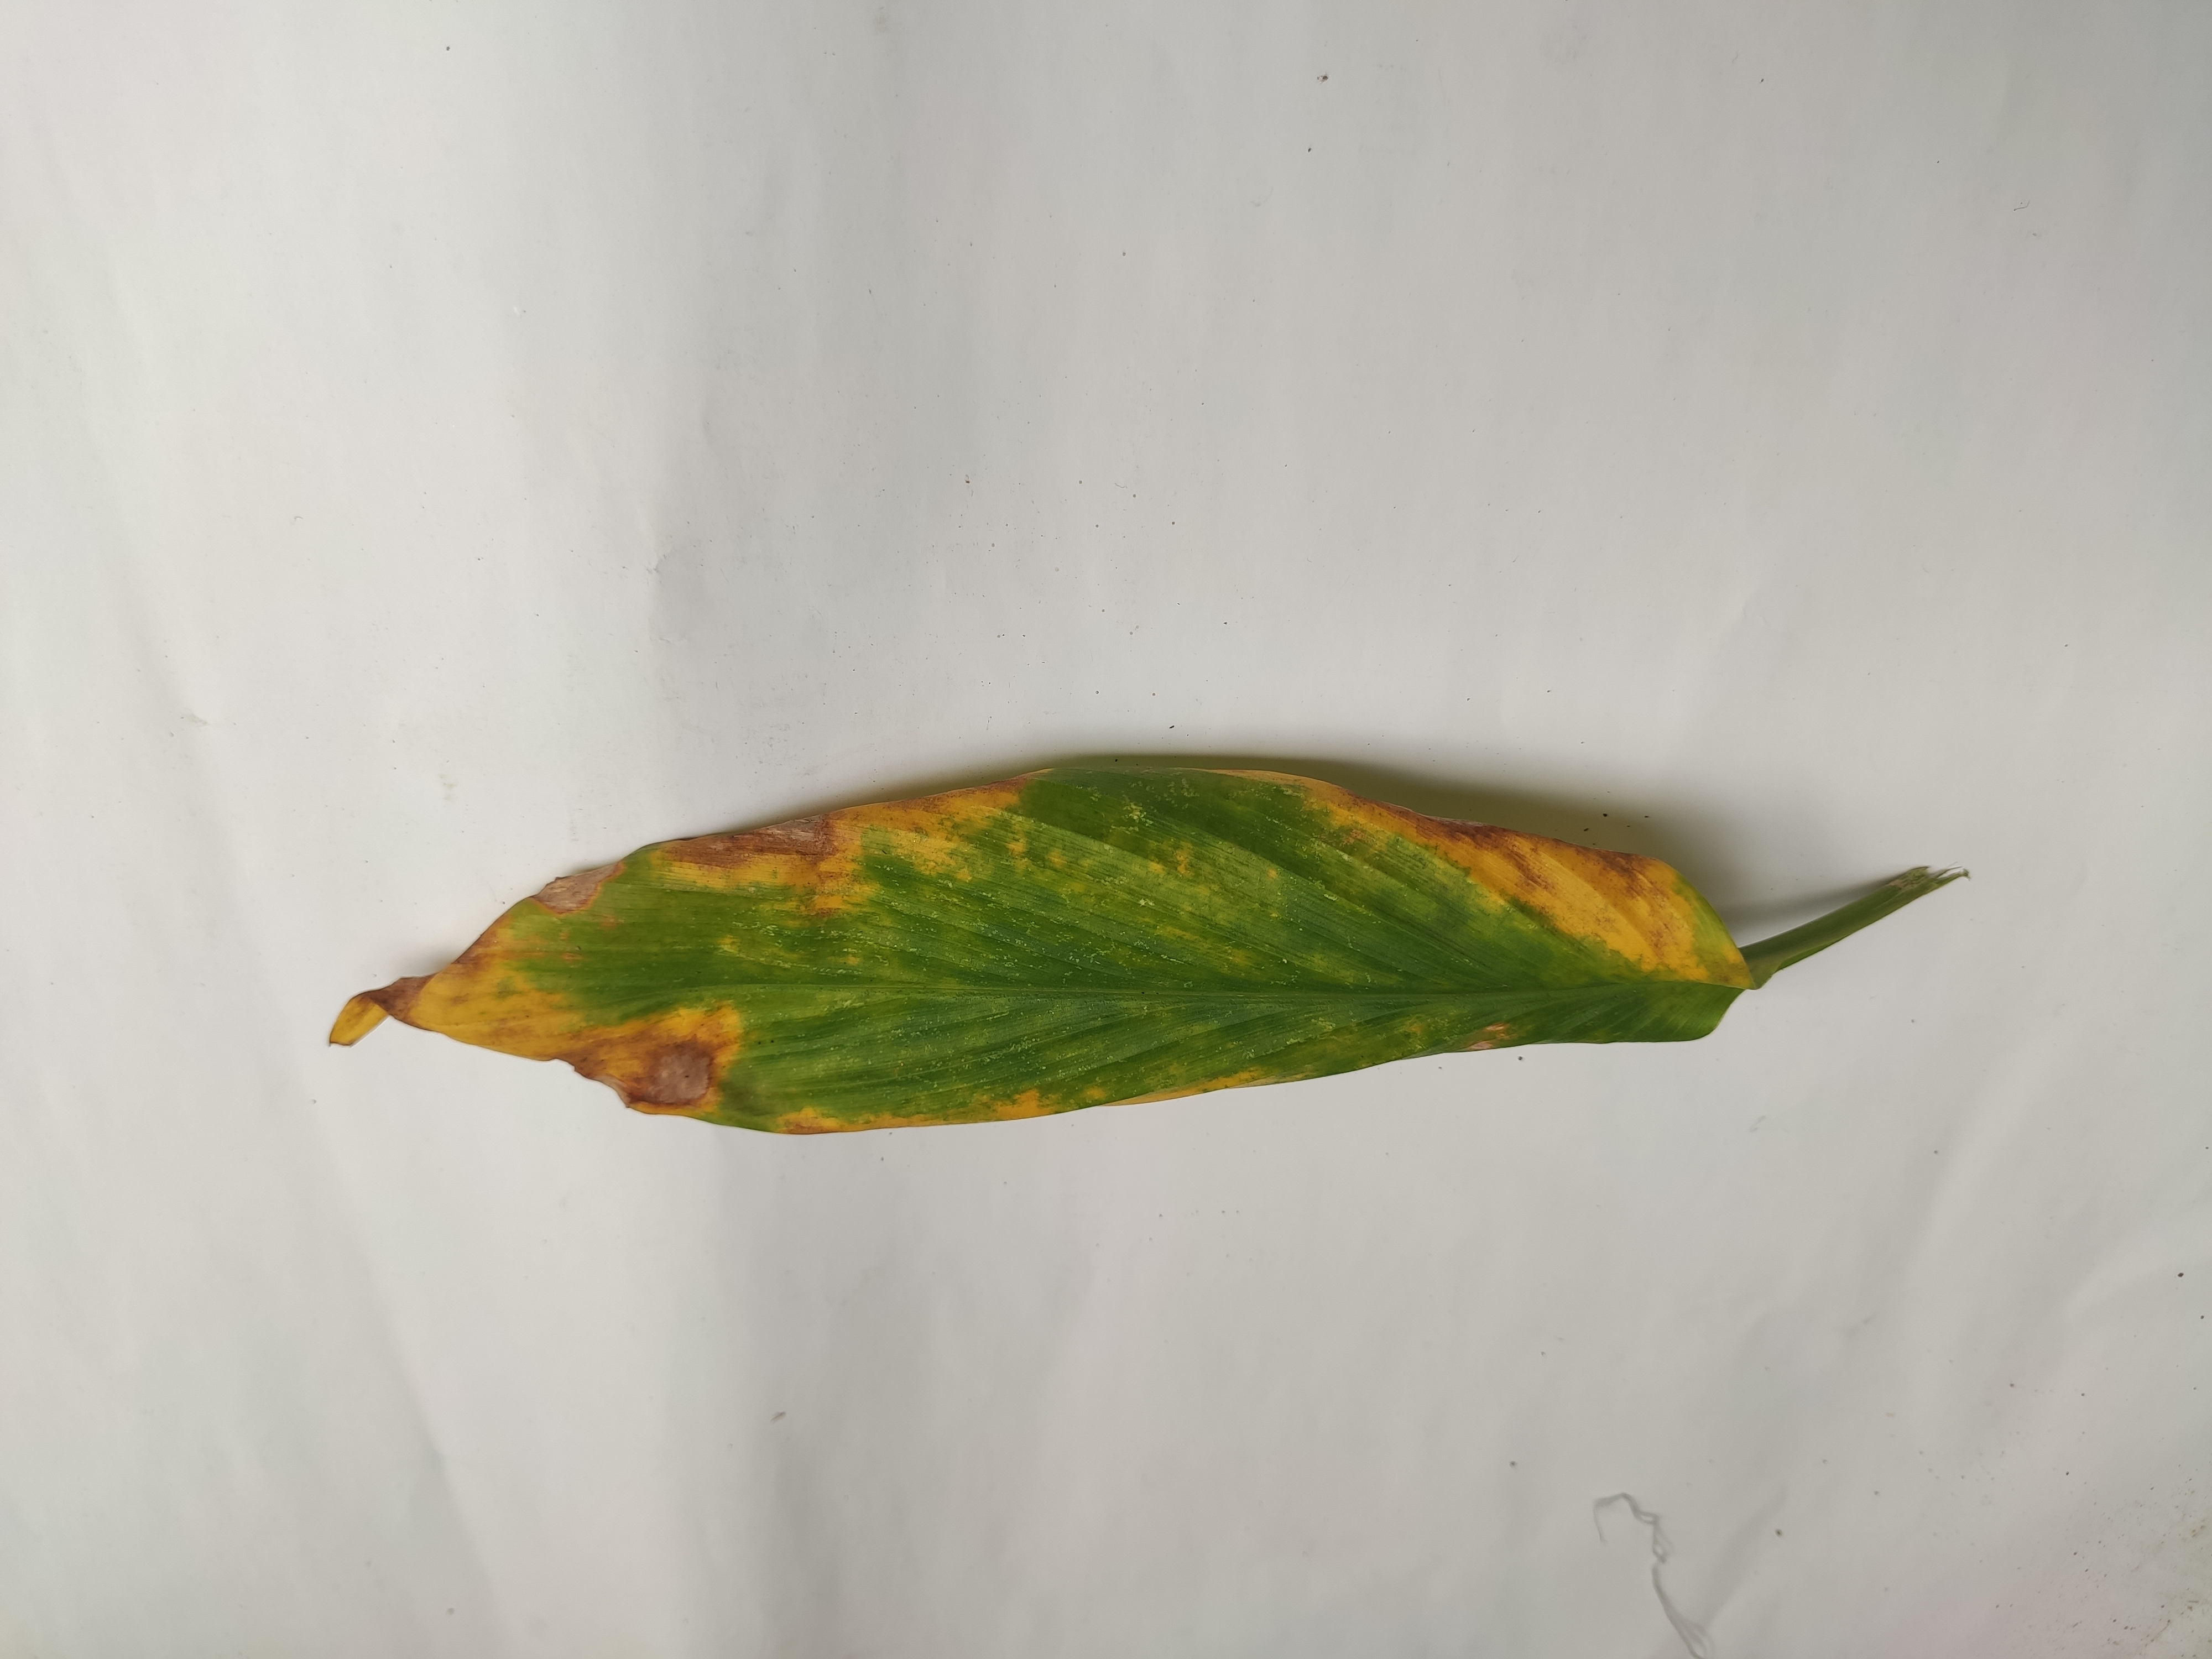
Label: Leaf_Spot